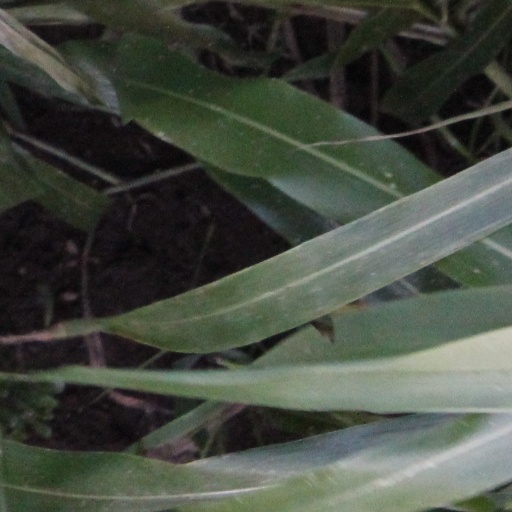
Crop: sorghum